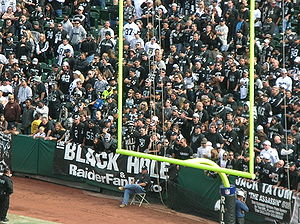
Las Vegas Raiders
Las Vegas Raiders
Las Vegas Raiders er et professionelt amerikansk fodboldhold, der spiller i AFC West-divisionen i NFL. Holdet har hjemme i Las Vegas i Nevada, og spiller deres hjemmekampe på Allegiant Stadium. Deres spilledragter er sorte og sølvfarvede, med hvid i stedet for sort på deres udebanedragter.